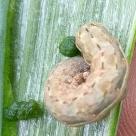
Crop: Onion
Condition: caterpillar-p